Marriage

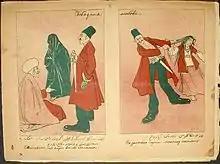
Criticism about the Azeri society tradition from domestic violence to the social and political participation of women in the community

In a wide array of lineage-based societies with a classificatory kinship system, potential spouses are sought from a specific class of relative as determined by a prescriptive marriage rule. This rule may be expressed by anthropologists using a "descriptive" kinship term, such as a "man's mother's brother's daughter" (also known as a "cross-cousin"). Such descriptive rules mask the participant's perspective: a man should marry a woman from his mother's lineage. Within the society's kinship terminology, such relatives are usually indicated by a specific term which sets them apart as potentially marriageable. Pierre Bourdieu notes, however, that very few marriages ever follow the rule, and that when they do so, it is for "practical kinship" reasons such as the preservation of family property, rather than the "official kinship" ideology.